Athens Governmental Buildings

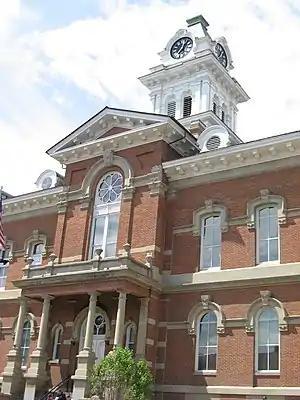
Athens County Courthouse, one of the Governmental Buildings

The Athens Governmental Buildings are a complex of buildings in central Athens, Ohio, United States. Among these buildings are the Athens County Courthouse, the Athens City Hall, and the former post office, now Haning Hall of Ohio University. The current post office is a much more recent building away from the town center, on East Stimson Avenue. Together, they were added to the National Register of Historic Places in 1979.